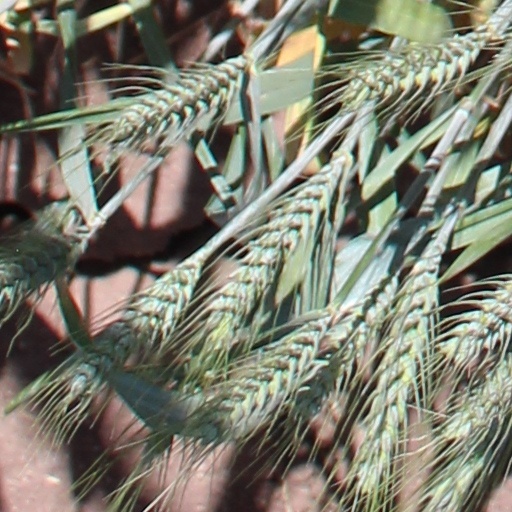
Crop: wheat